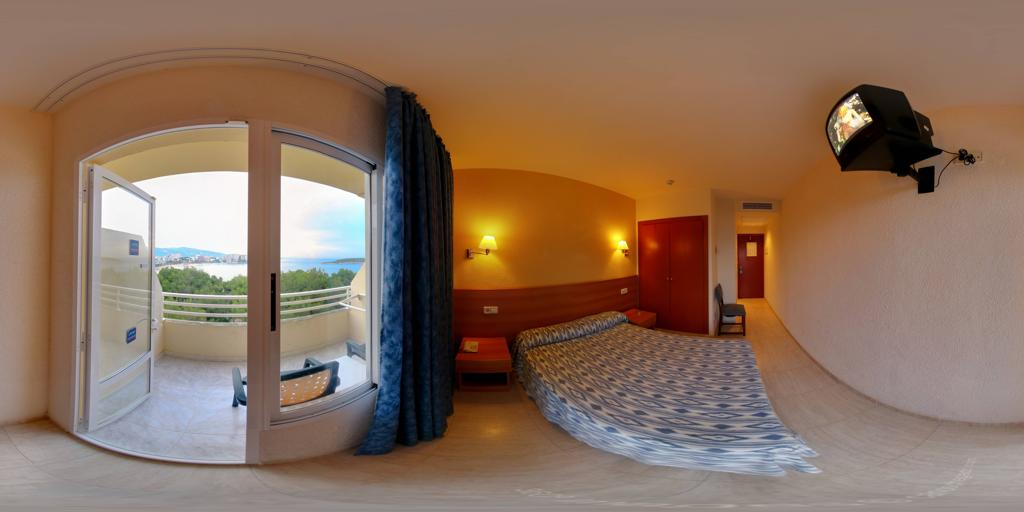
Referred object: the small black wall-mounted TV

Referred object: the patterned blue bedspread